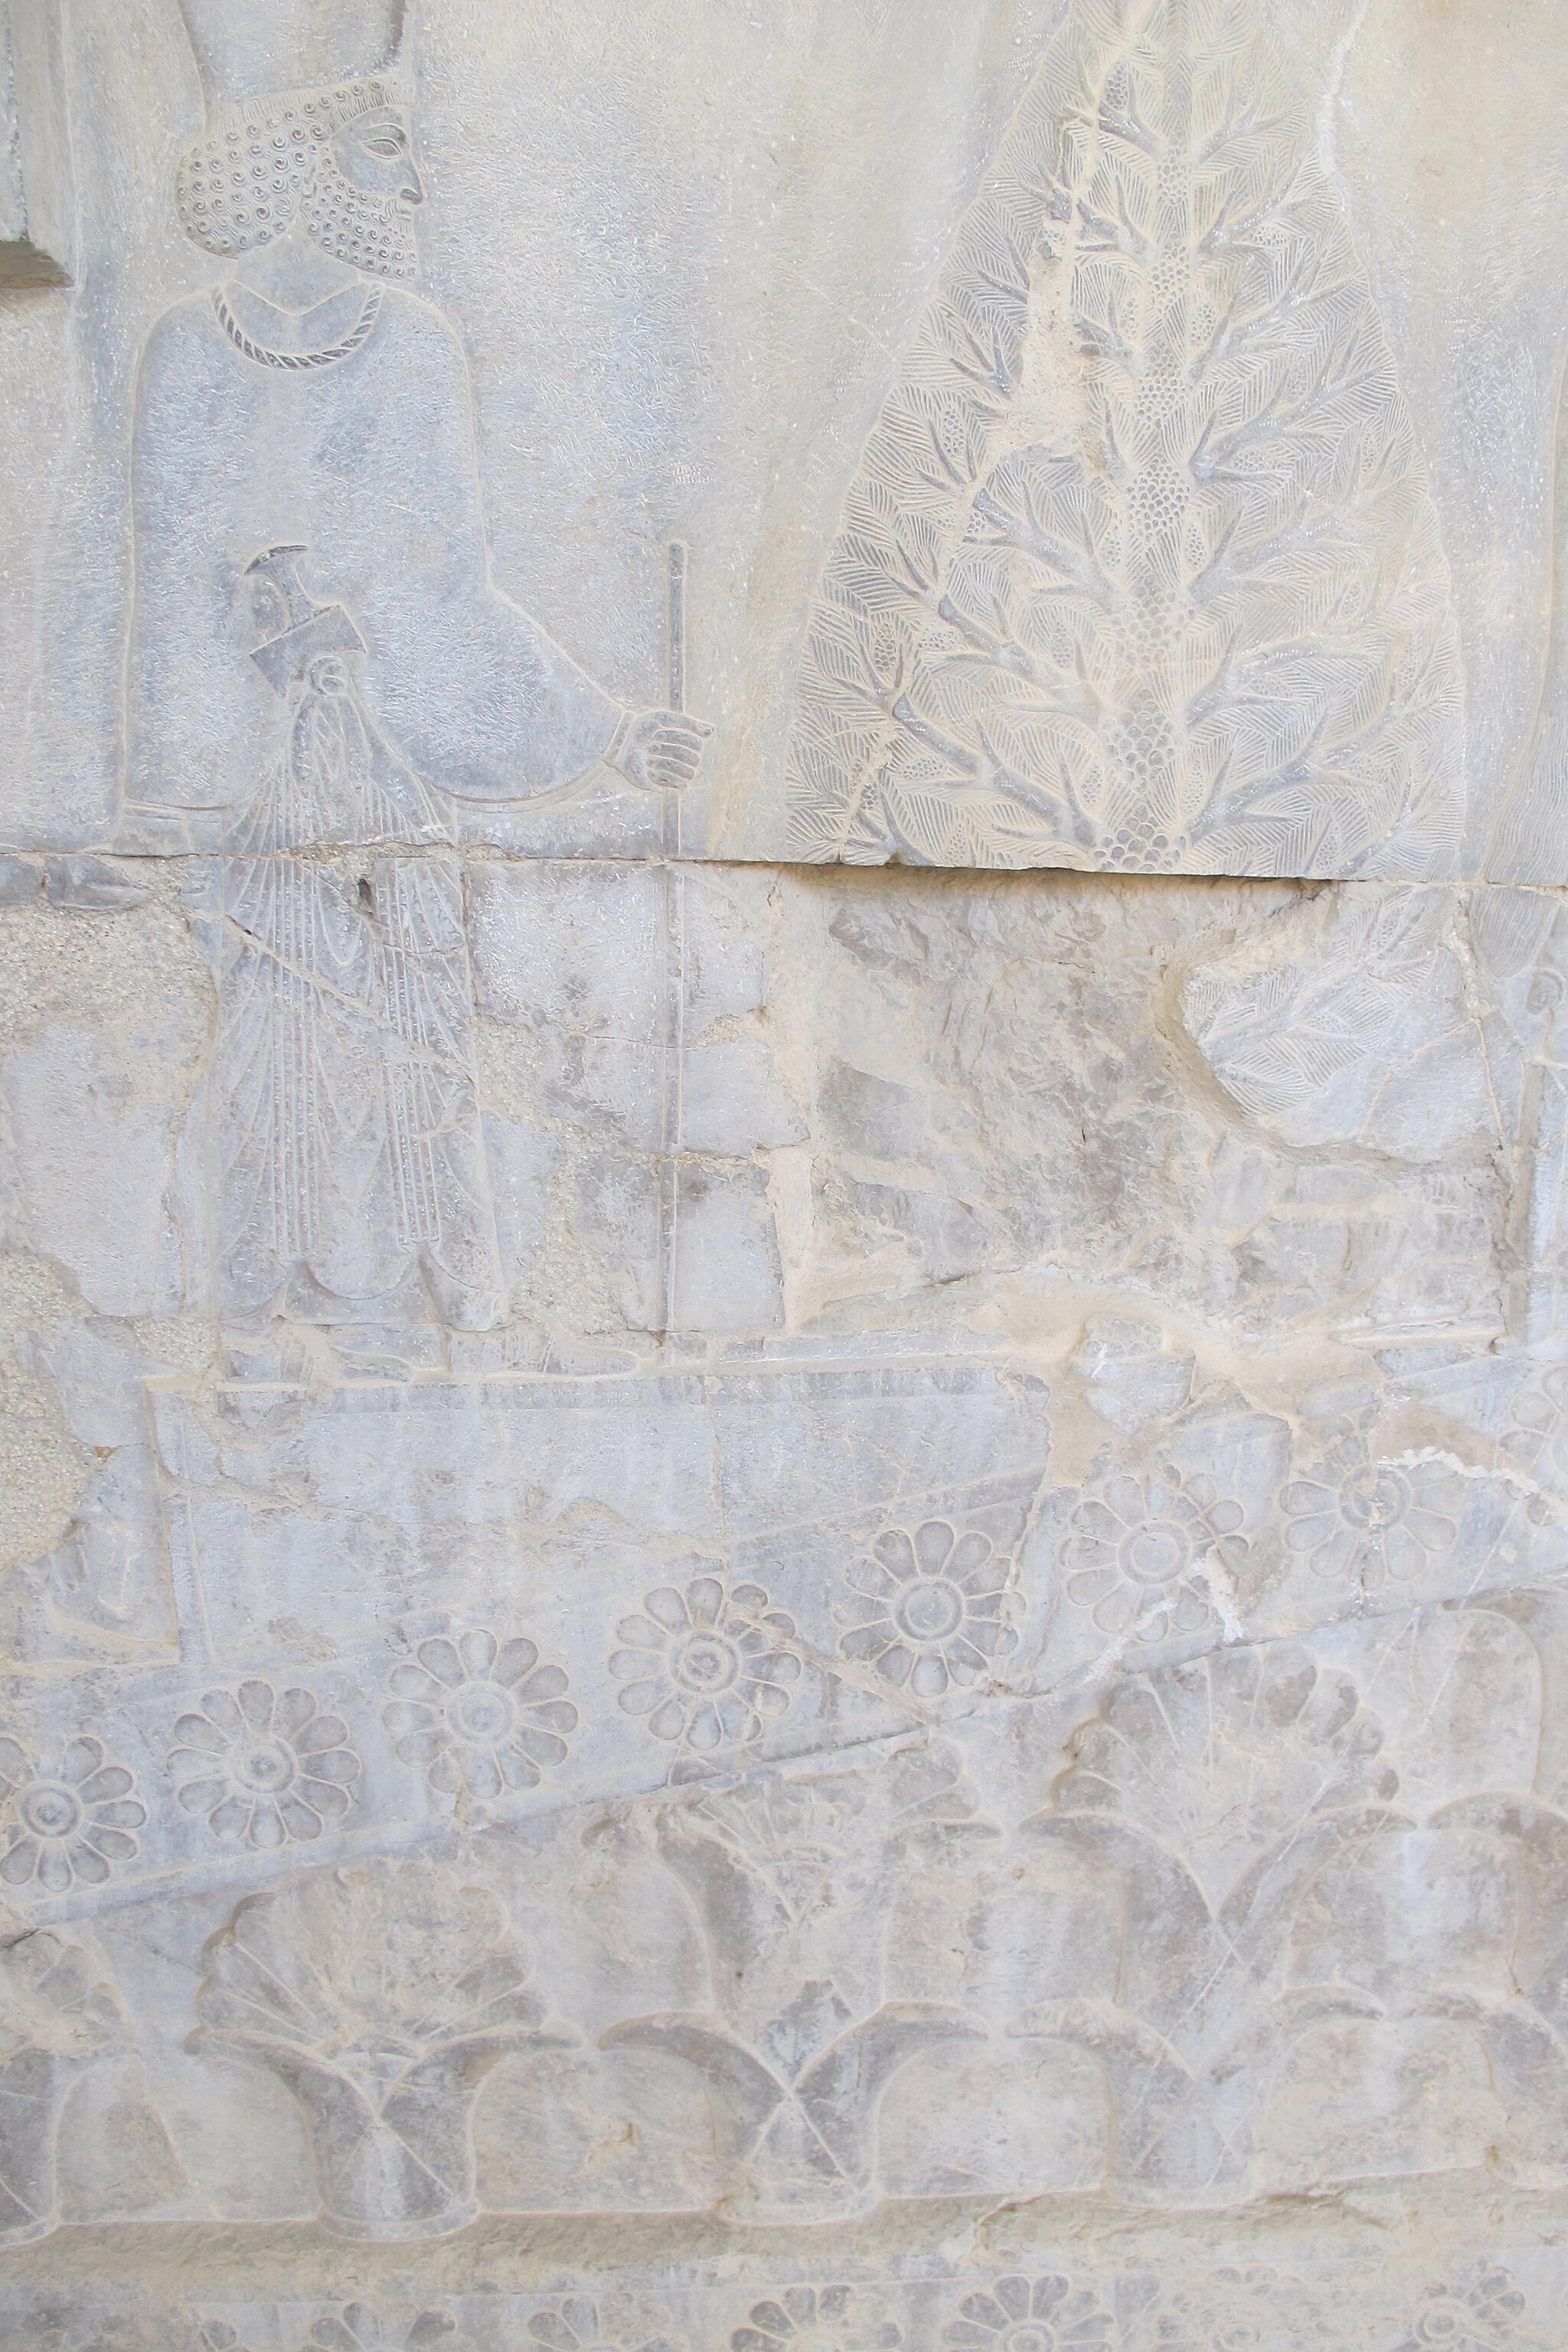
Title: تخت جمشید با عظمت 28
Date: 2016-07-16 23:54:12
Categories: Images from Wiki Loves Monuments 2018, Self-published work, Cultural heritage monuments in Iran with known IDs, Uploaded via Campaign:wlm-ir, Images from Wiki Loves Monuments in Marvdasht, 2016 in Persepolis, Images from Wiki Loves Monuments 2018 in Iran, Libyan delegation, Apadana